Barbora Purchartová

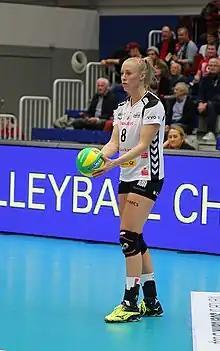
Purchartová in 2016

Barbora Purchartová (born 9 May 1992) is a Czech volleyball player, playing as a middle-blocker. She is part of the Czech Republic women's national volleyball team.